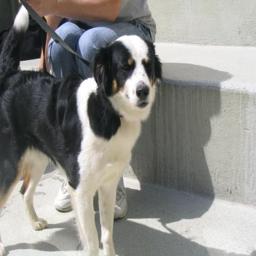
Animal: dogs